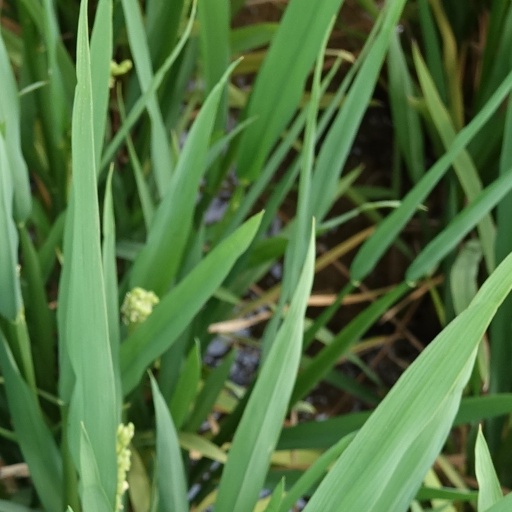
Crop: rice